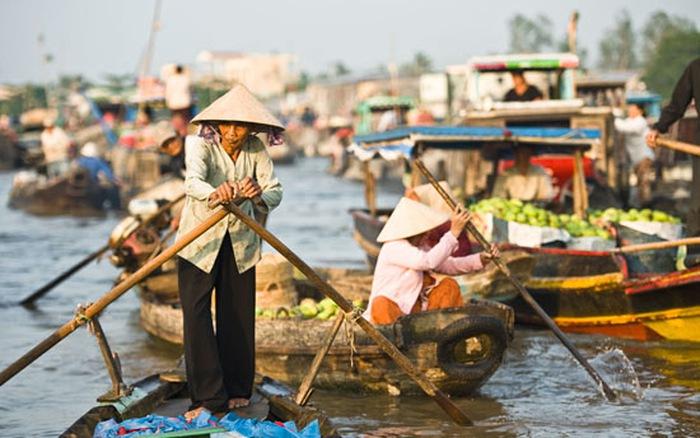
có một người phụ nữ mặc áo màu hồng đang chèo thuyền